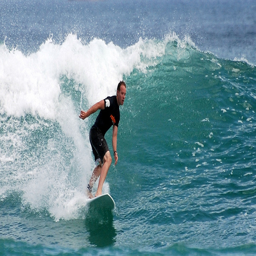
A surfer cuts a wave on blue water.
A man in a wetsuit surfs a wave in blue water.
A man standing on a surfboard catching a wave.
A man riding a big ocean wave on a surf board.
A man on a surf board in clear blue water